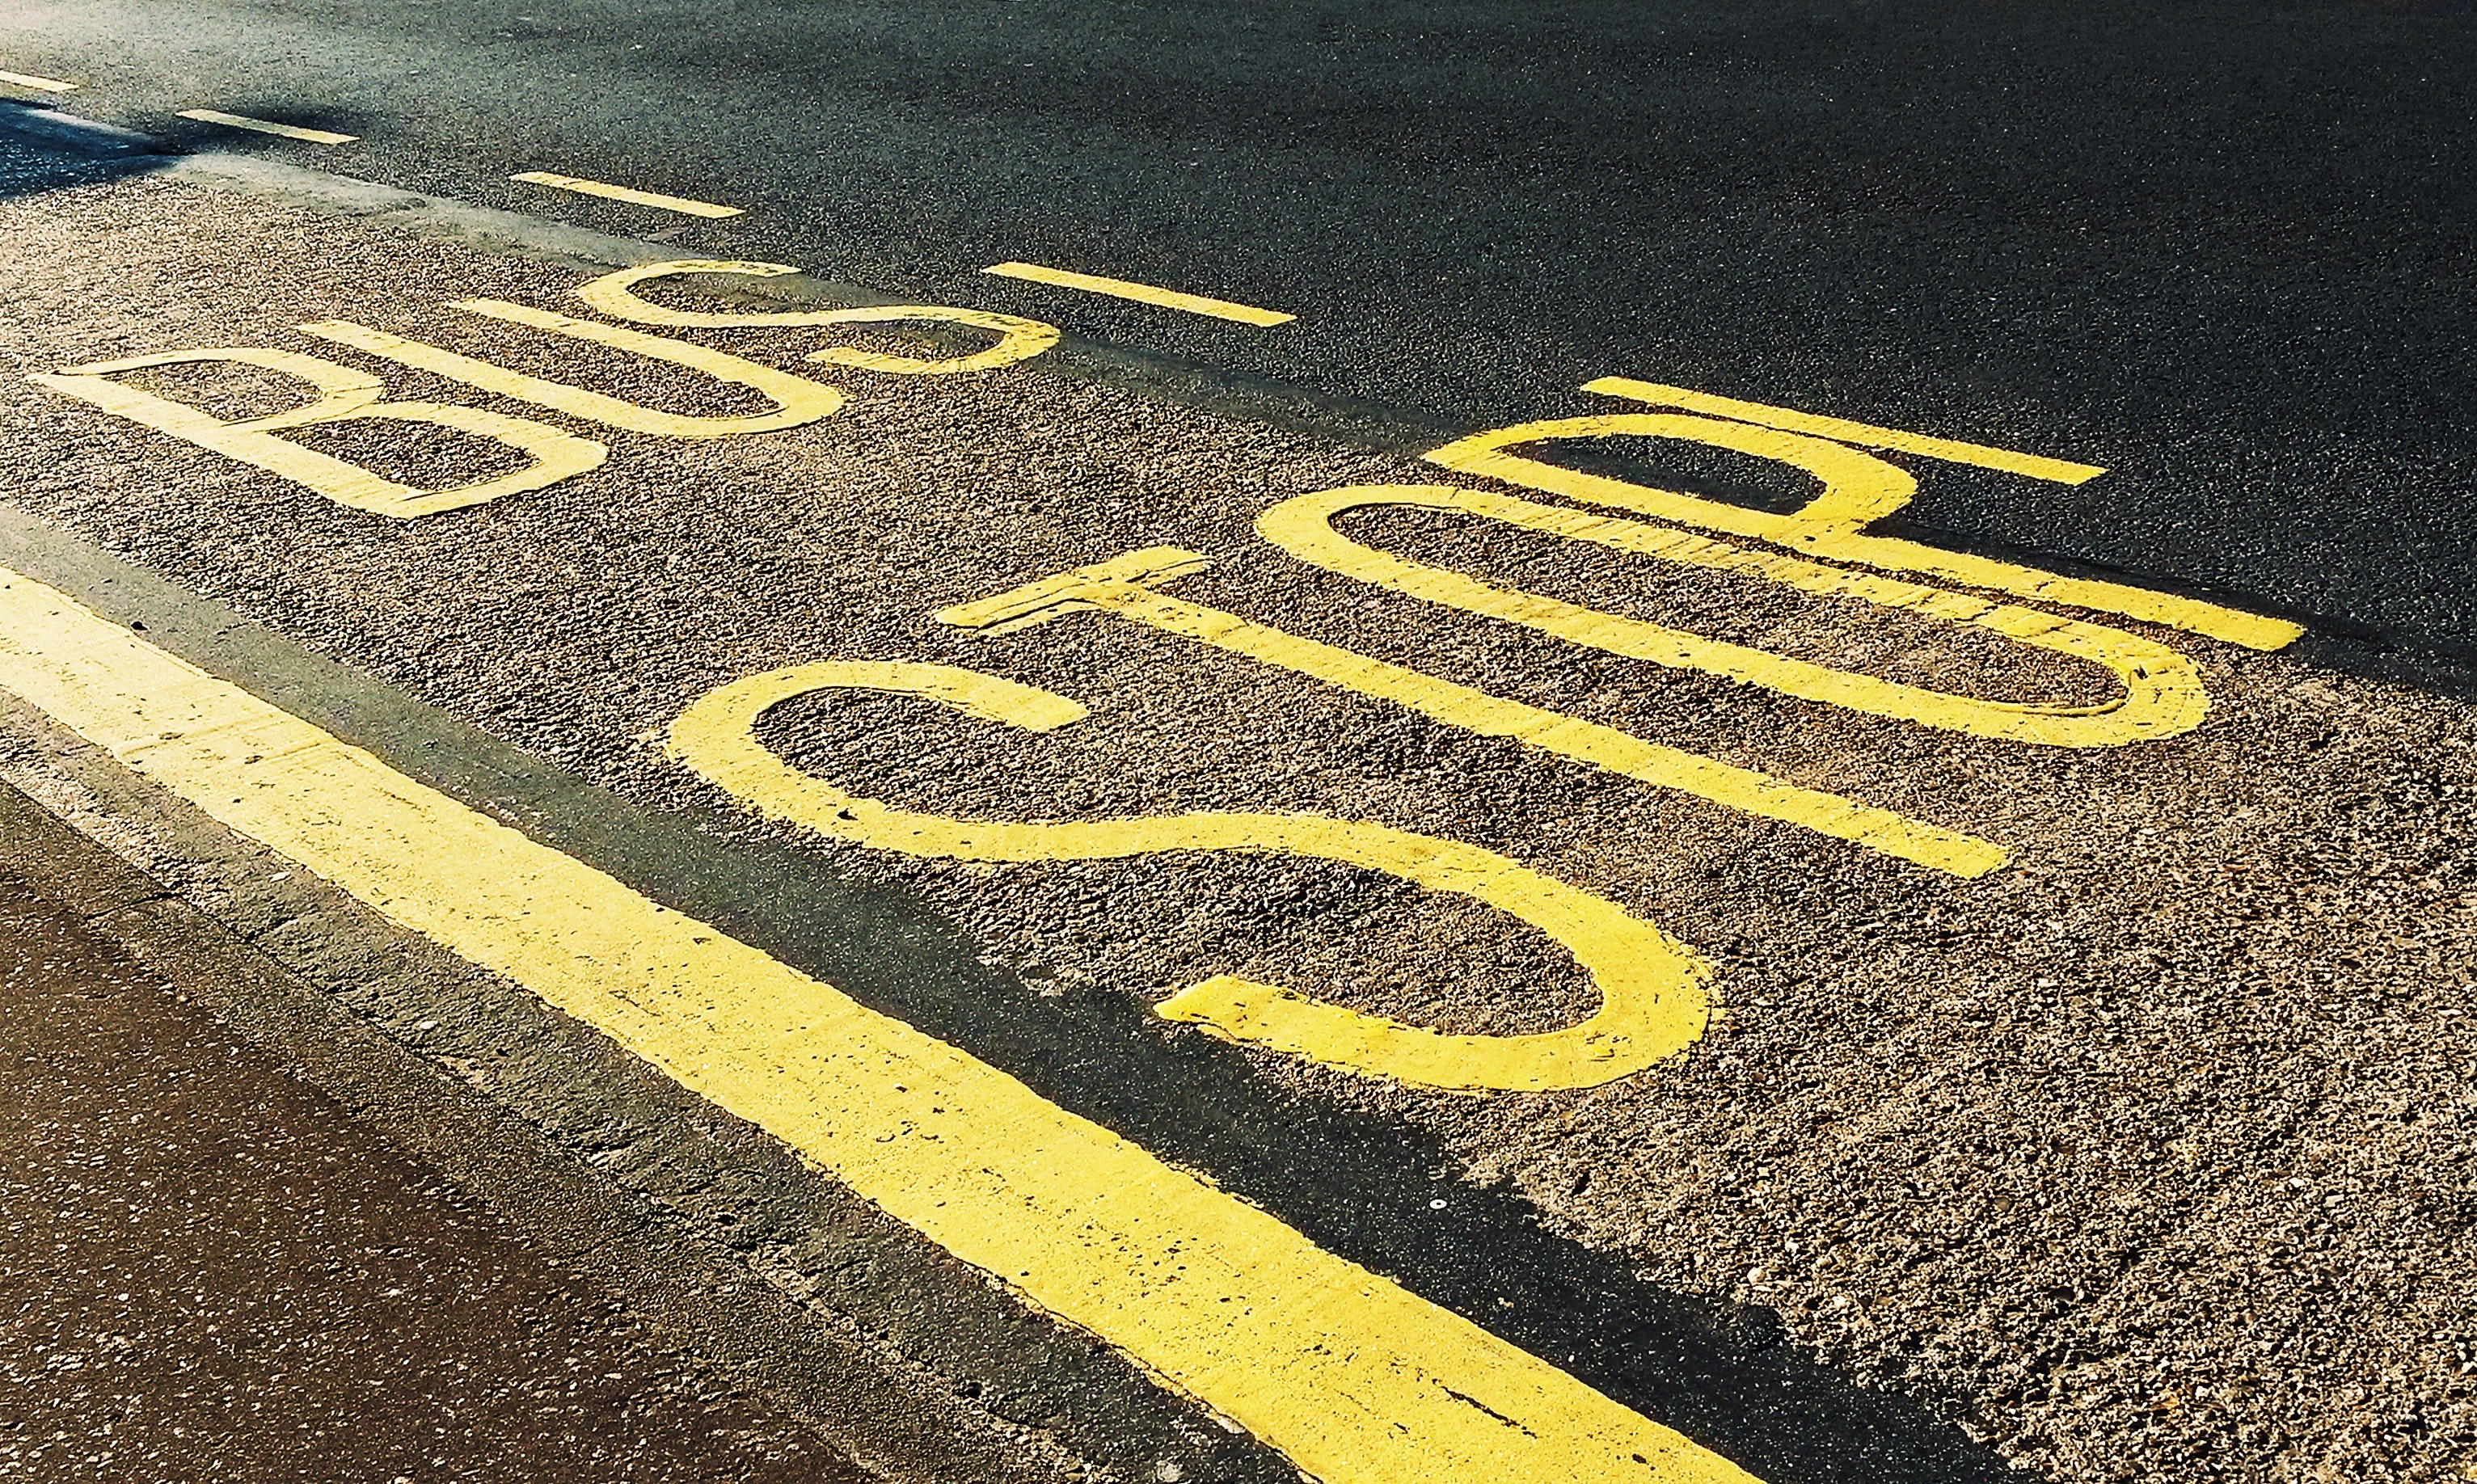
asphalt, yellow, road, road surface, lane, line, font, infrastructure, tar, sidewalk, floor, thoroughfare, vehicle, street